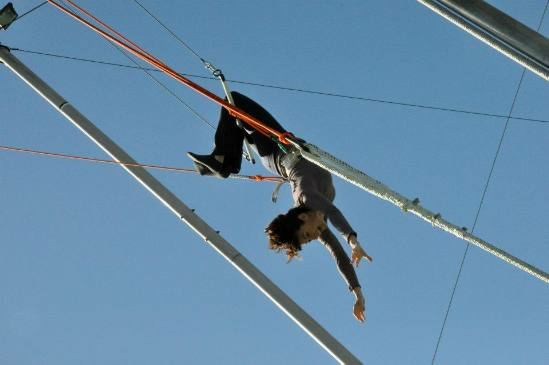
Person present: Yes